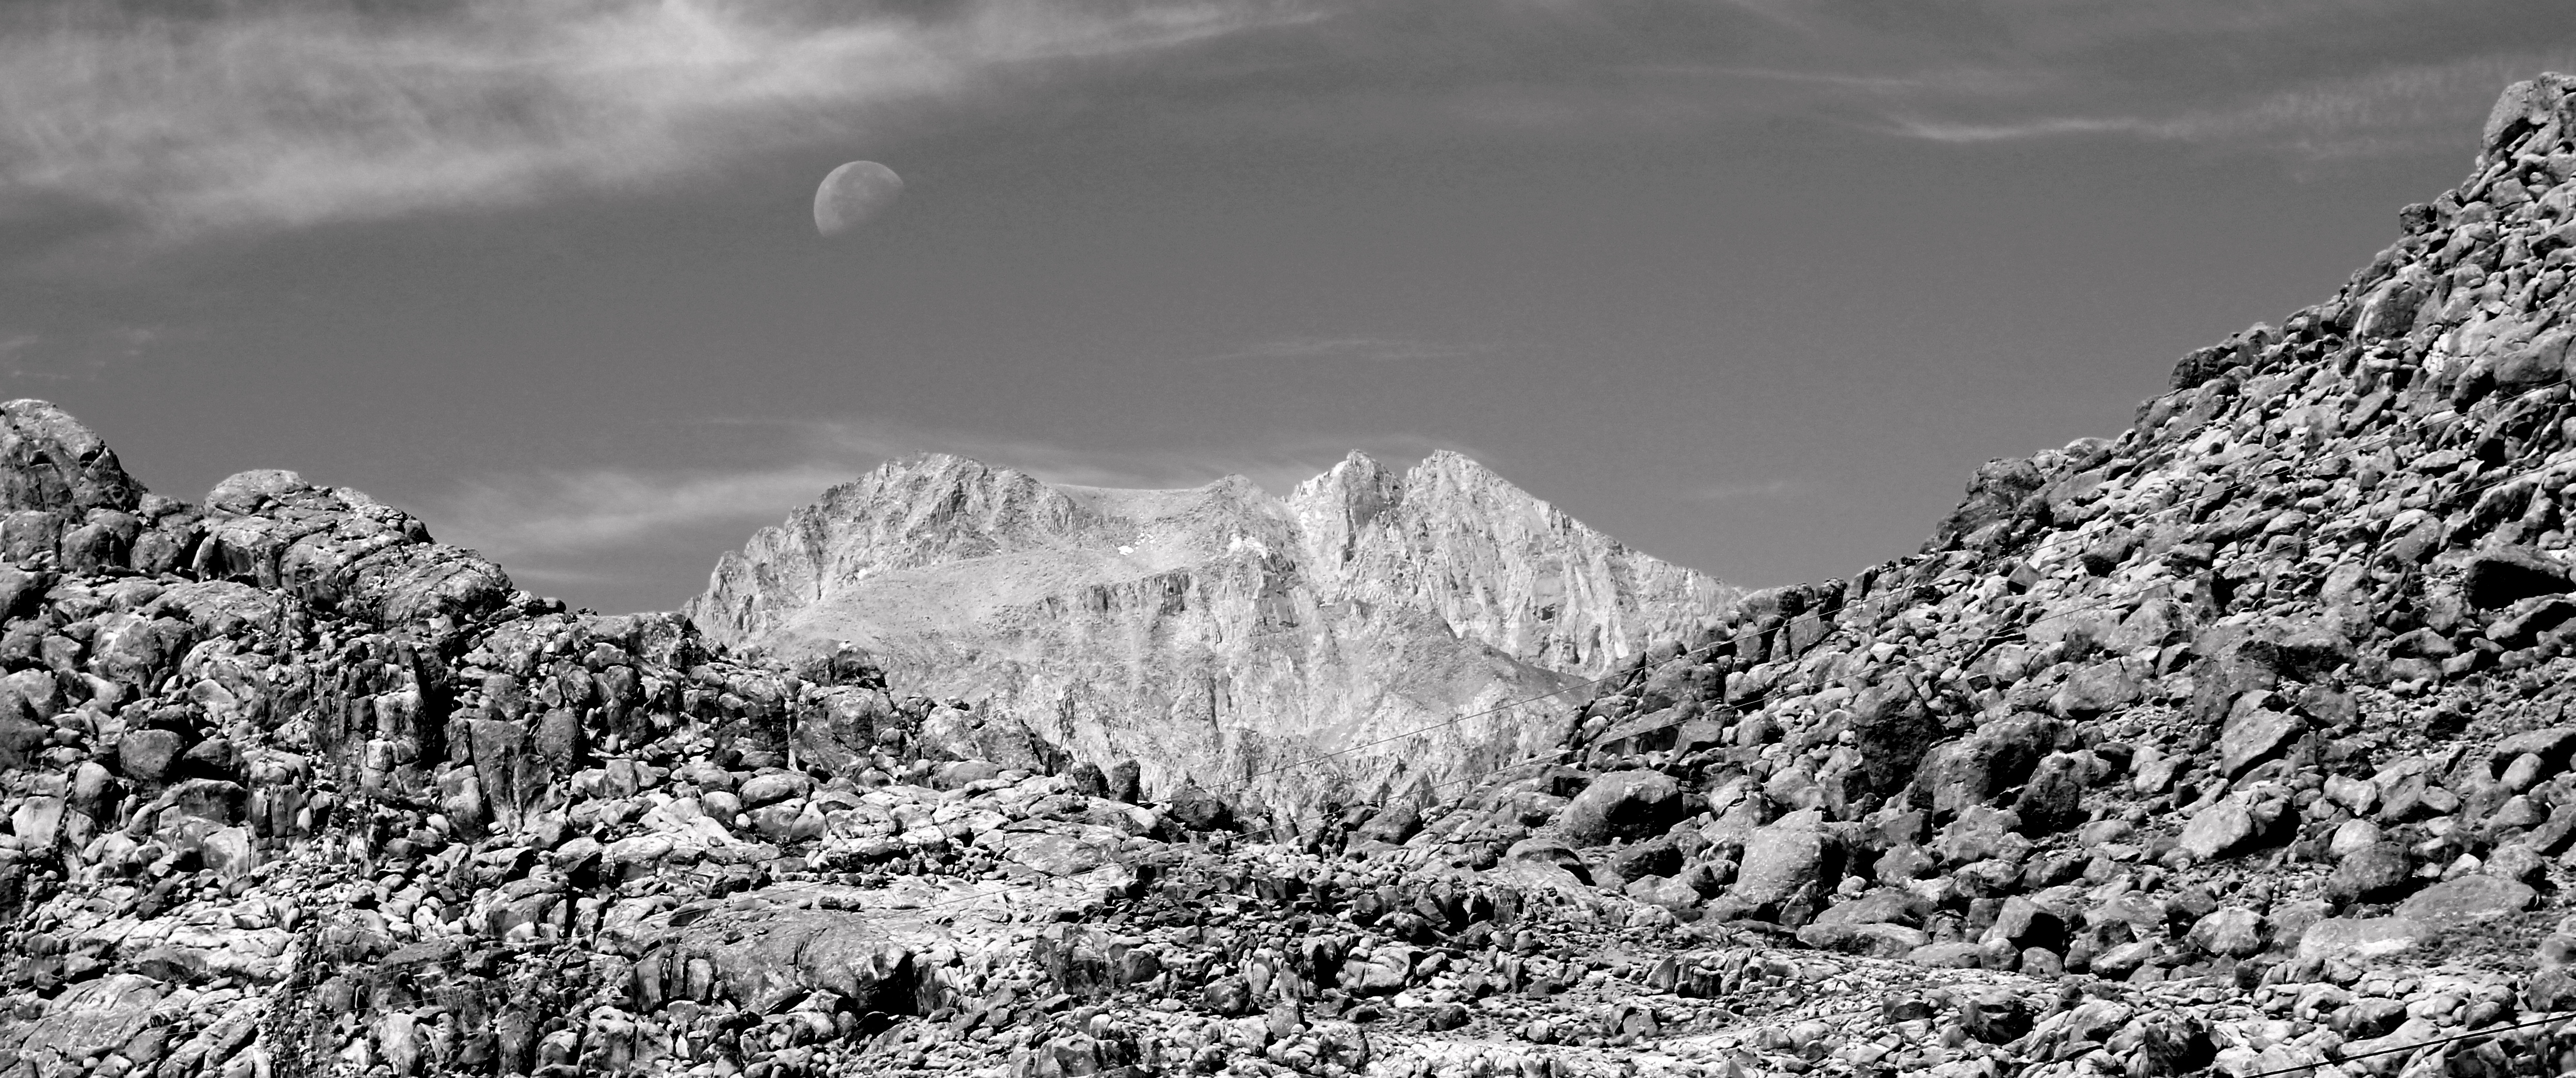
landscape, tree, nature, rock, wilderness, mountain, snow, winter, black and white, photography, valley, mountain range, weather, monochrome, ridge, summit, plateau, landform, monochrome photography, geographical feature, mountainous landforms